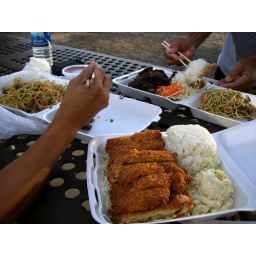
Lauren's picture of her lunch at the beach by her aunt and uncle's house in Maui. Mmmm... katsu...